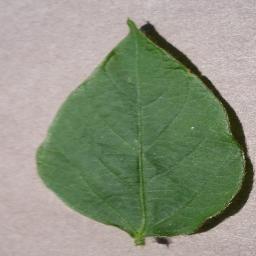
Label: Soybean___healthy